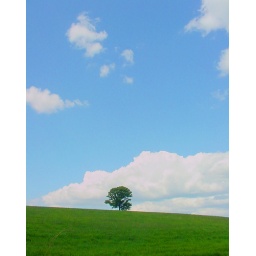
a tree outstanding in its field